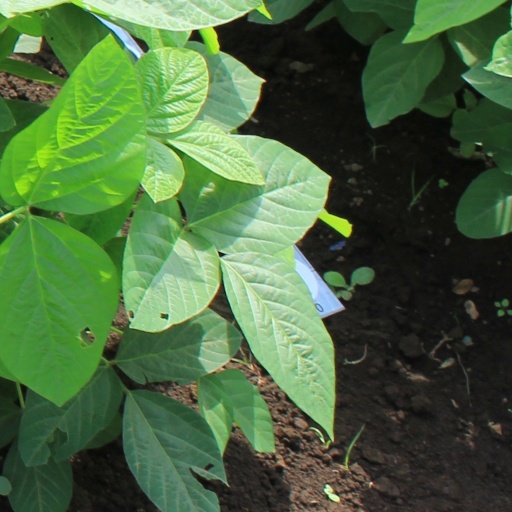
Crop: soybean